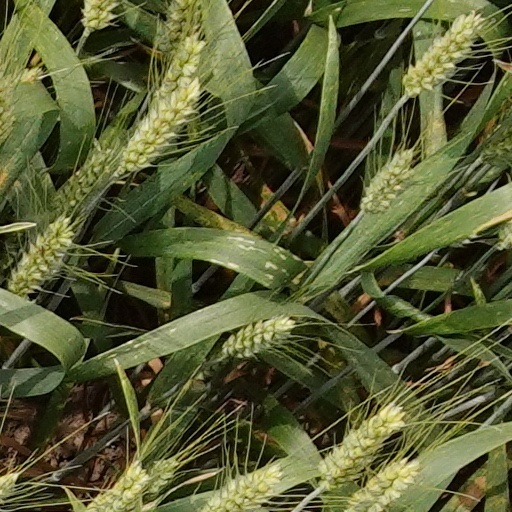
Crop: wheat